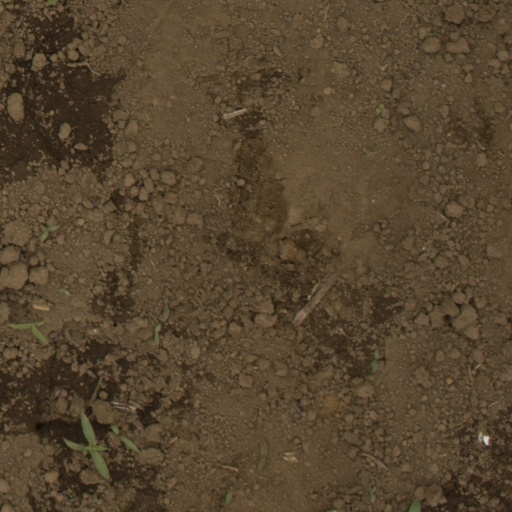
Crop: Jerusalem artichoke